Safety valve

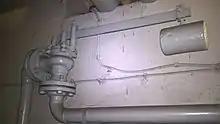
Lever arm safety valve in district heating substation before the renovation. Budapest

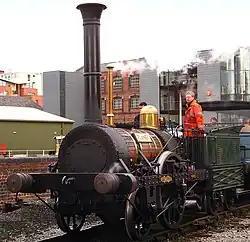
Locomotive "Planet" (1830), with a brass-cased direct spring valve

The first safety valve was invented by Denis Papin for his steam digester, an early pressure cooker rather than an engine. A weight acting through a lever held down a circular plug valve in the steam vessel. By using a "steelyard" lever a smaller weight was required, also the pressure could easily be regulated by sliding the same weight back and forth along the lever arm. Papin retained the same design for his 1707 steam pump.